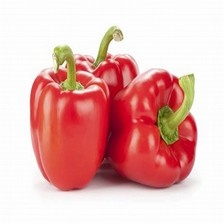
Label: capsicum